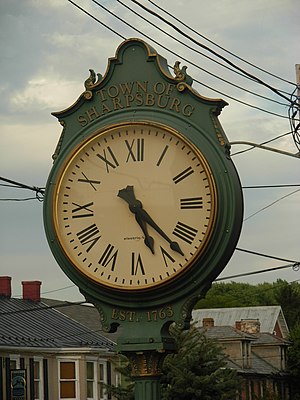
Sharpsburg (Maryland)
Sharpsburg er en by i Washington County, Maryland, ca. 20 km syd for Hagerstown. Byen har 703 indbyggere.